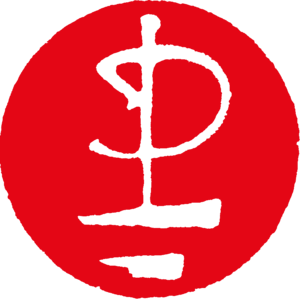
Pink Floyd [pɪŋk flɔɪd] est un groupe rock britannique originaire de Londres en Angleterre. Le groupe a débuté avec un premier album de musique psychédélique pour ensuite bifurquer vers le rock progressif. Formé en 1965, il est considéré comme un pionnier et un représentant majeur de ces styles musicaux. Il est reconnu pour sa musique planante et expérimentale, ses textes philosophiques et satiriques, ses albums-concept et ses performances en concert originales et élaborées. De ses débuts à aujourd'hui, le groupe a vendu plus de 360 millions d'albums à travers le monde. Aux seuls États-Unis, les ventes des albums de Pink Floyd sont dénombrées par la RIAA à hauteur de 85 millions d'exemplaires.